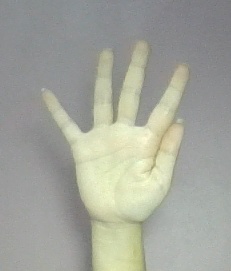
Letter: sheen